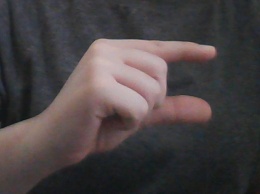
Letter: dal